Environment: real
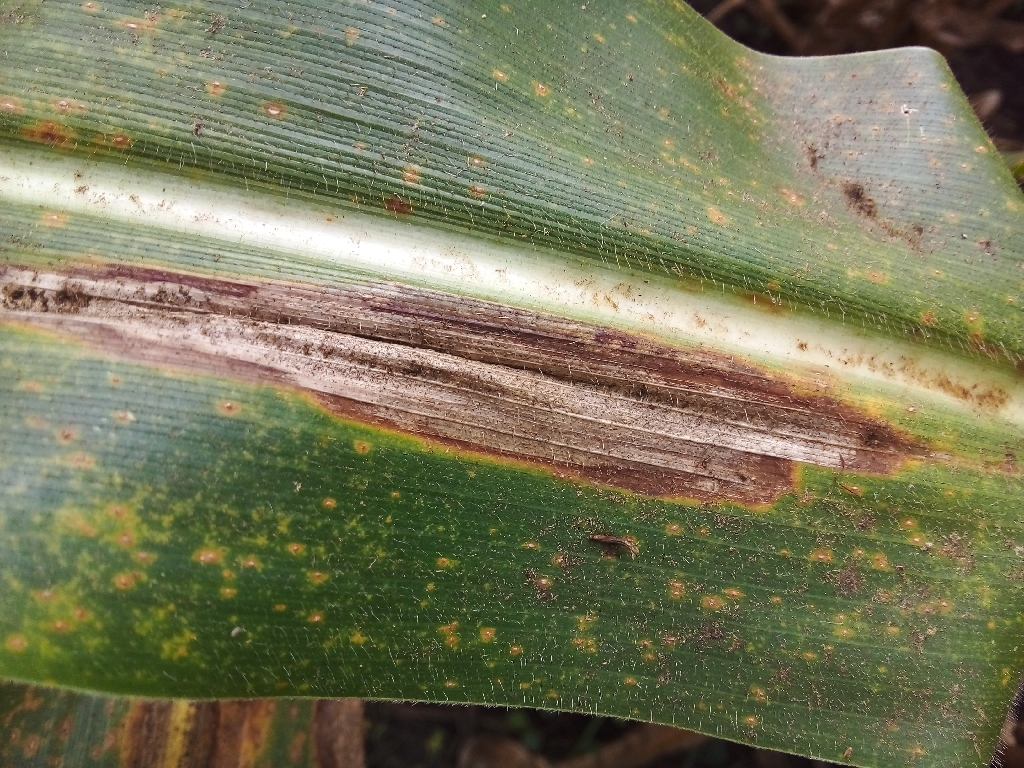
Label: northern_corn_leaf_blight